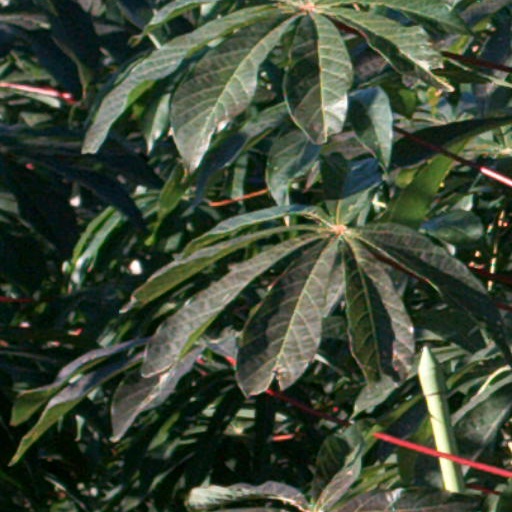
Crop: cassava